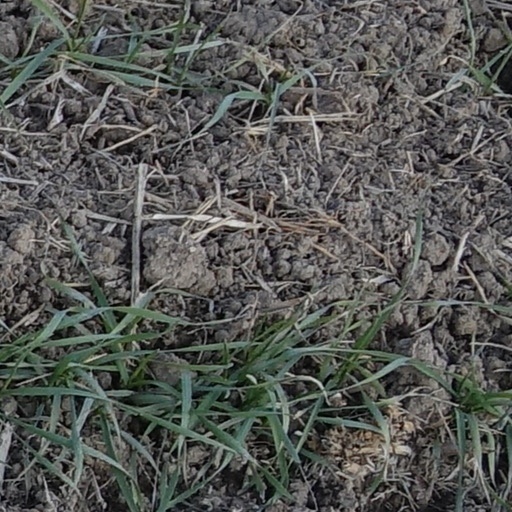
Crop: wheat